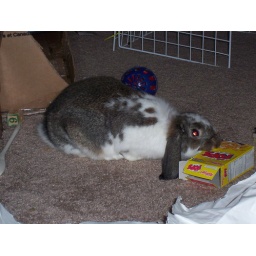
This is the cereal box I stole from mommy.. i carried it all over the house with me all night long